Nepenthes

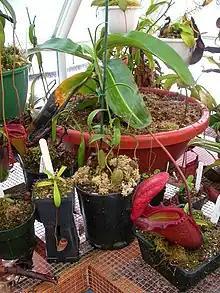
Cultivated "Nepenthes rajah", "Nepenthes aristolochioides" and other species

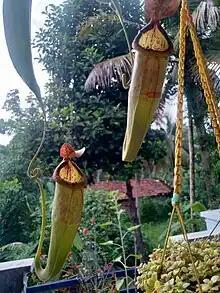
Nepenthes cultivated in a garden at Kottayam, Kerala

"Nepenthes" may be cultivated in greenhouses. Easier species include "N. alata", "N. ventricosa", "N. khasiana", and "N. sanguinea". These four species are highlanders ("N. alata" has both lowland and highland forms), some easy lowlander species are "N. rafflesiana", "N. bicalcarata", "N. mirabilis", and "N. hirsuta".